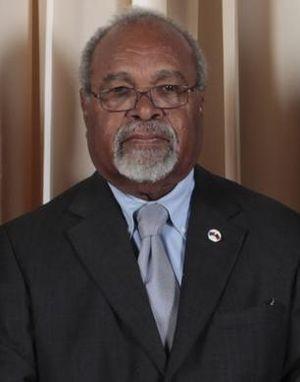
Le Père de la Nation désigne une personnalité ayant joué un rôle primordial dans la fondation de son pays ou dans la mise en place du régime politique de son pays. On le désigne parfois sous le nom de Père de la Patrie ou Père fondateur.
Sir Michael Thomas Somare, né le 9 avril 1936 à Rabaul, est un homme politique papou-néo-guinéen membre du Parti de l'alliance nationale. Il a été Premier ministre à trois reprises, de 1975 à 1980, de 1982 à 1985 et de 2002 à 2011.
Cet article concerne les événements thématiques qui se sont produits durant l'année 2011 en Océanie.
Des élections législatives se tiennent en Papouasie-Nouvelle-Guinée en 2012, en principe sur deux semaines du 23 juin au 6 juillet, mais dans plusieurs provinces le scrutin a été retardé ou rallongé, jusqu'au 13 juillet dans les Hautes-Terres orientales.
Des élections législatives se sont tenues en Papouasie-Nouvelle-Guinée du 30 juin au 10 juillet 2007. Il s'agissait de renouveler les cent-neuf membres du Parlement, à l'issue d'une législature de cinq ans.
Les événements de l'année 2011 en Océanie. Cet article traite des événements ayant marqué les pays situés en Océanie.